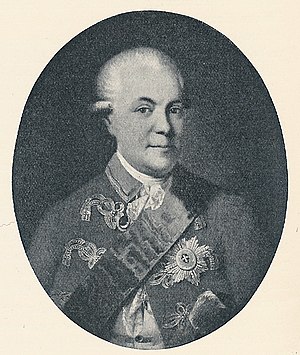
Hans Henrik von Eickstedt
Hans Henrik von Eickstedt var en dansk officer.